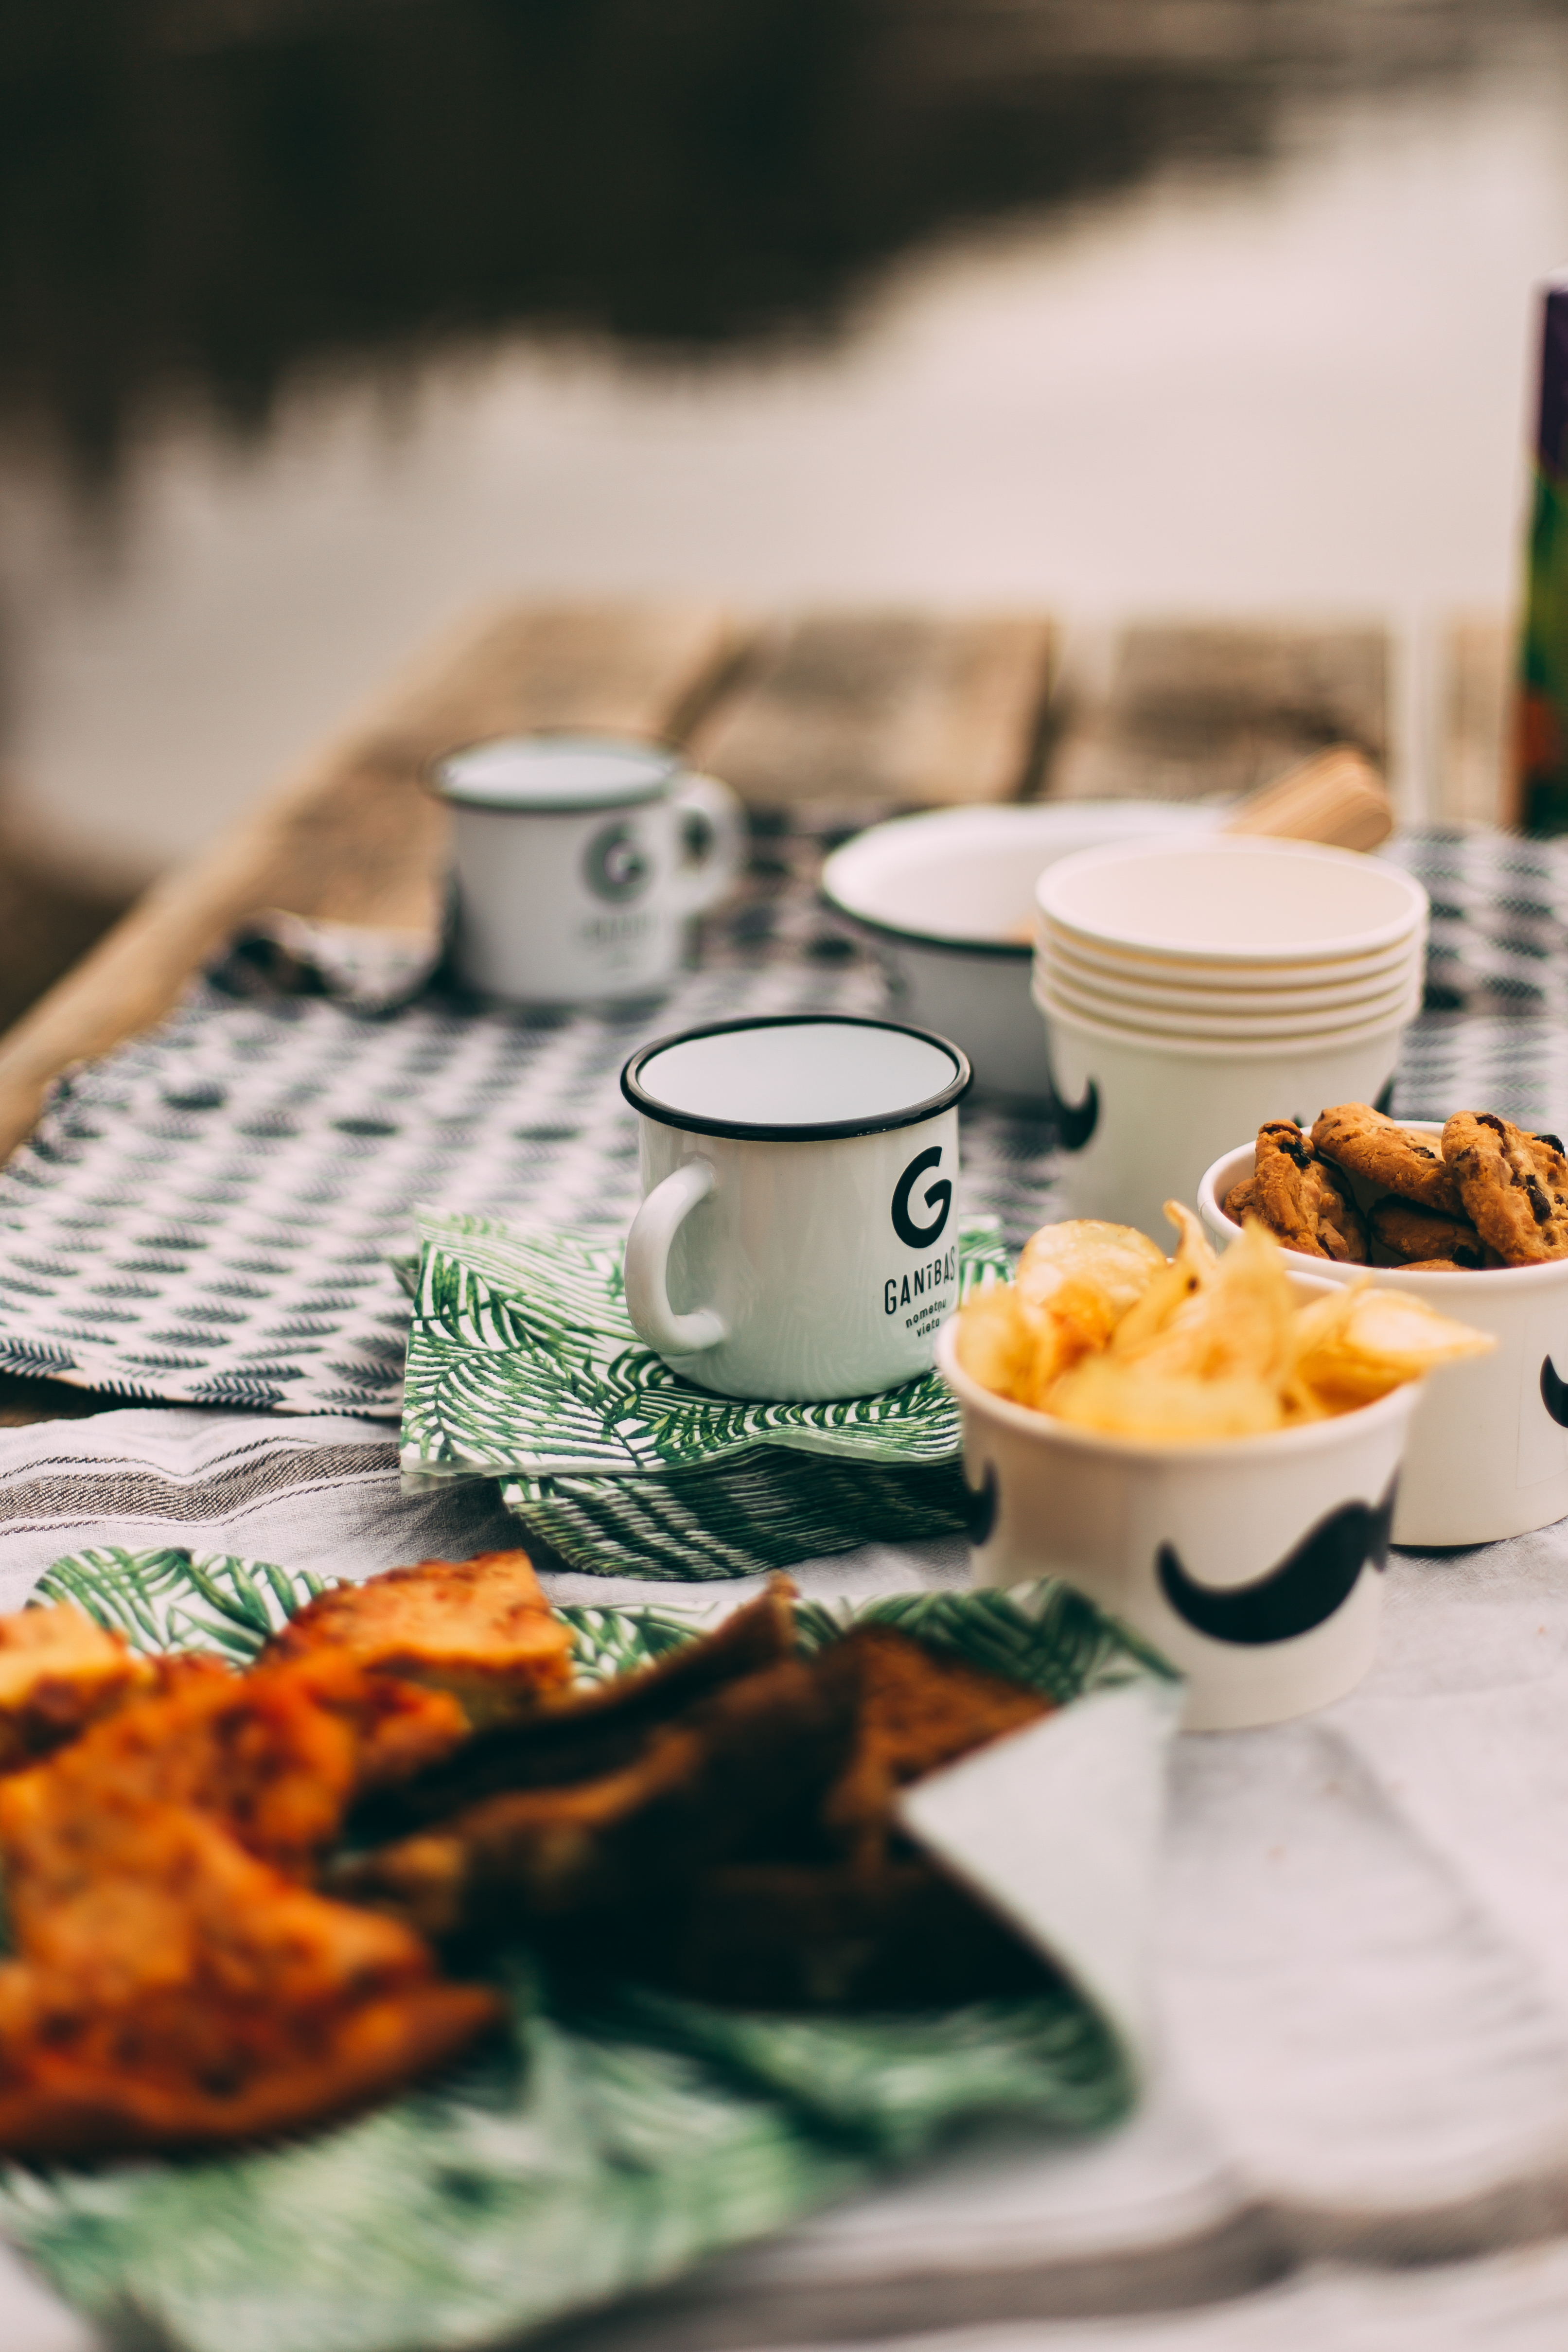
cup, dish, meal, food, breakfast, baking, mug, cookie, lunch, picnic, dinner, brunch, chip, sense